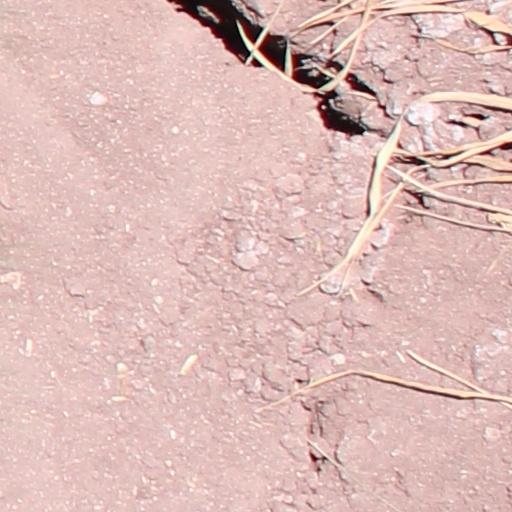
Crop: wheat